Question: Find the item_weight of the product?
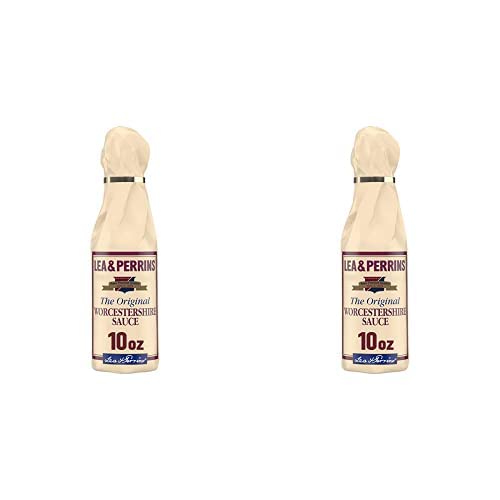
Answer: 10.0 ounce